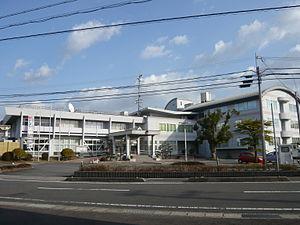
Hidakagawa est un bourg du district de Hidaka, dans la préfecture de Wakayama, au Japon.